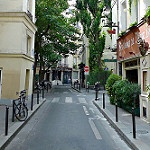
Label: street